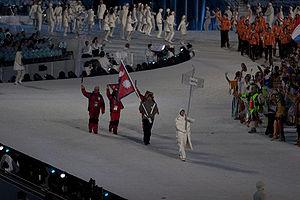
Dawa Dachhiri Sherpa, né le 3 novembre 1969 à Taksindu Solukumbu au Népal, est un coureur d'ultra-trail et un fondeur népalais.
Cet article contient des informations sur la participation et les résultats du Népal aux Jeux olympiques d'hiver de 2010, qui ont eu lieu à Vancouver au Canada. Le Népal était représenté par deux athlètes.